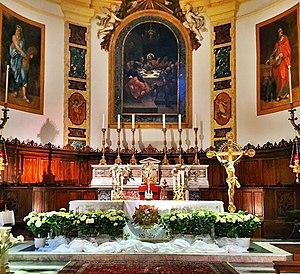
San Benedetto del Tronto est une ville italienne d'environ 47 500 habitants, située dans la province d'Ascoli Piceno, dans la région des Marches en Italie centrale. Situé le long de la côte sud de l'Adriatique des Marches, à l'embouchure du fleuve Tronto, c'est un important centre touristique et un port de pêche de la Riviera delle Palme.